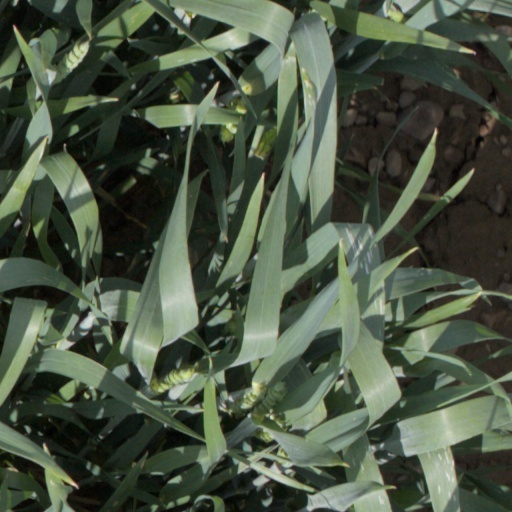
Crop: wheat